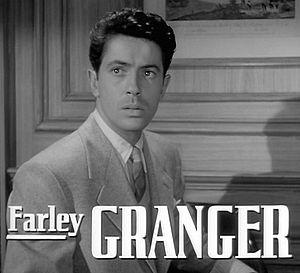
L'Inconnu du Nord-Express est un film américain réalisé par Alfred Hitchcock, sorti en 1951, inspiré en partie du roman de Patricia Highsmith.
Farley Granger est un acteur américain, né le 1ᵉʳ juillet 1925 à San José et mort le 27 mars 2011 à Manhattan, New York.